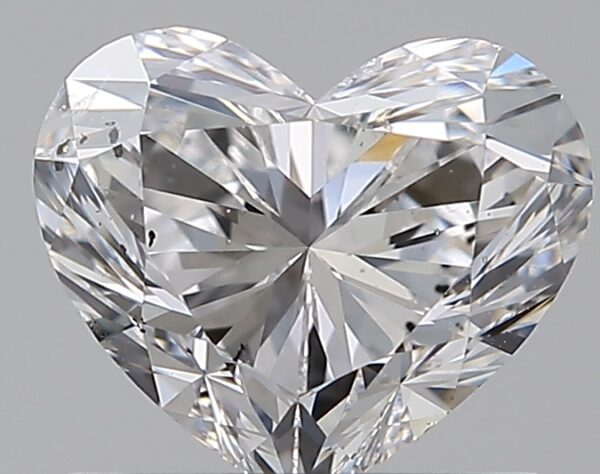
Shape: heart
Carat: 1
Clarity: SI1
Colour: D
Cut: EX
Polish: EX
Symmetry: EX
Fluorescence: N
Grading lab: GIA
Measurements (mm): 5.87 x 6.9 x 4.15